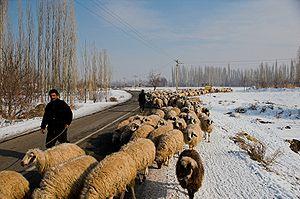
L'Agriculture de l'Iran bénéficie de terres arables représentant un tiers de la surface totale du pays ; seulement ¼ de ces terres arables sont cultivées. En effet, la nature du sol et les difficultés à procurer une irrigation satisfaisante diminuent la superficie des terres cultivées.